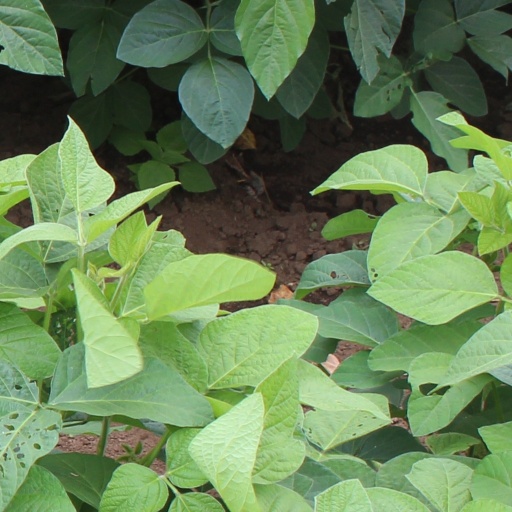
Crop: soybean